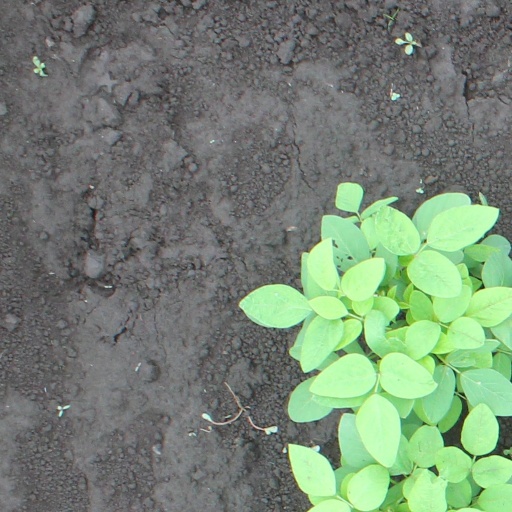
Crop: soybean